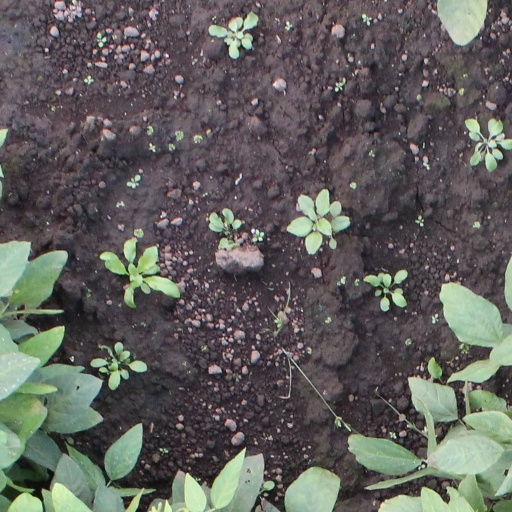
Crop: soybean